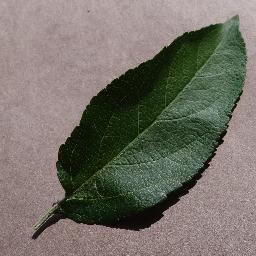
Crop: apple
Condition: healthy